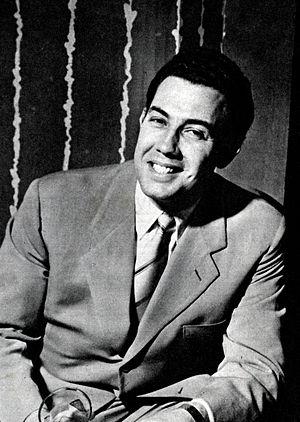
Nicola Filacuridi est un ténor d'ascendance greco-italienne, principalement actif en Italie dans les années 1950.
10 janvier : Le Tricorne de Manuel de Falla, première représentation française, par les Ballets russes à l'Opéra de Paris sous la direction d'Ernest Ansermet.